History of Transylvania

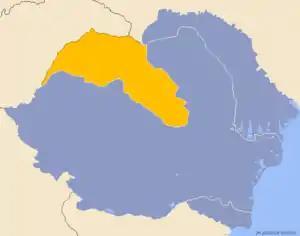
Romania in 1940 with Northern Transylvania highlighted in yellow

In April 1849, Iancu was approached by Hungarian envoy Ioan Dragoș (a Romanian deputy in the Hungarian Parliament). Dragoș was apparently acting from a desire for peace, and he worked to have Romanian leaders meet him in Abrudbánya (today Abrud) and listen to the Hungarian demands. Iancu's adversary, Hungarian commander Imre Hatvany, seems to have exploited the provisional armistice to attack the Romanians in Abrudbánya. However, Iancu and his men retreated and encircled him.